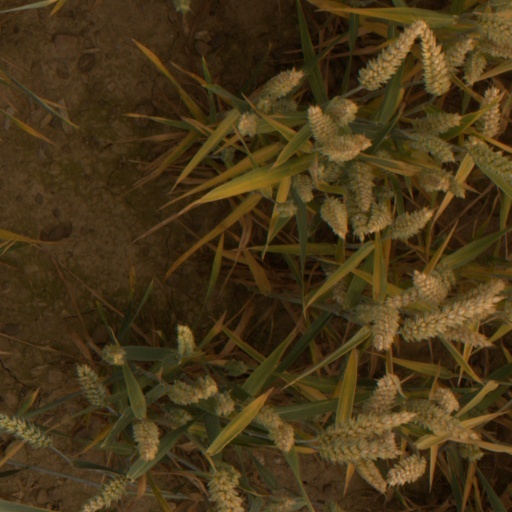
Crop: wheat